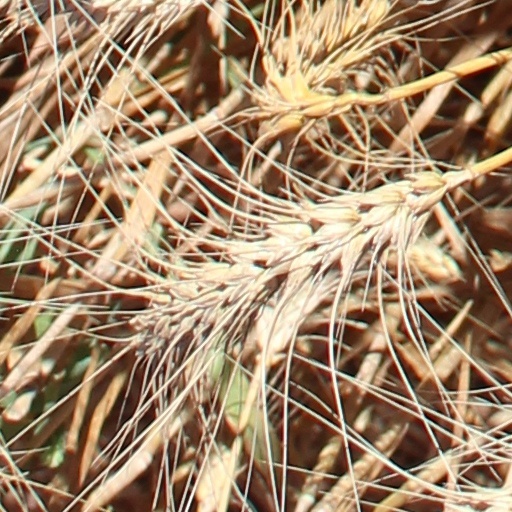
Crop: wheat